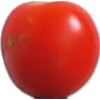
Label: Tomato Cherry Red 1